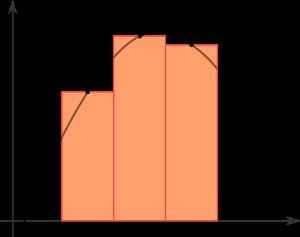
En analyse numérique, il existe une vaste famille d’algorithmes dont le but principal est d’estimer la valeur numérique de l’intégrale définie sur un domaine particulier pour une fonction donnée.